Rogers County, Oklahoma

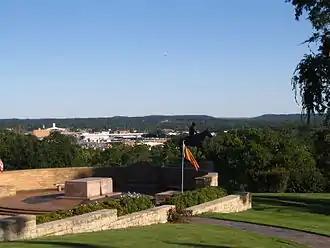
View of Claremore's skyline

According to the "Encyclopedia of Oklahoma History and Culture", the Arkansas Band of the Osage Nation settled in the Three Forks area (the junction of the Arkansas River, Grand River, and Verdigris River during the 1760s and established two villages called "Pasuga" and "Pasona" in what is now Rogers County. Pasona was near an ancient earthwork platform mound near the Verdigris River. It was later called Claremore Mound, to honor Osage chief Claremore (aka "Gra-mon" in Osage, meaning Arrow Going Home; his name was first recorded by French colonists as "Clermont".)